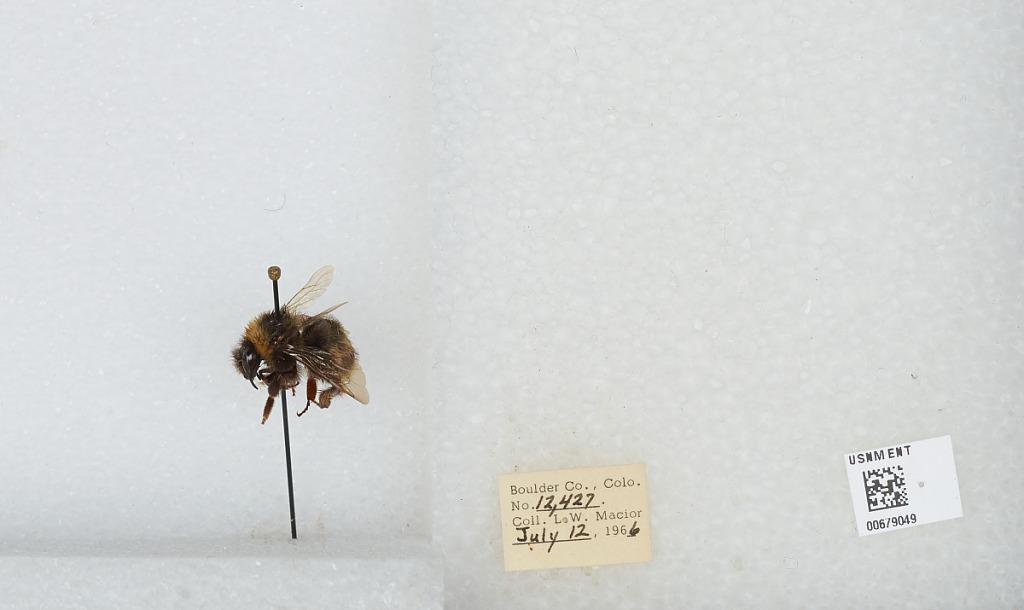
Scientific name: Bombus (Bombus) occidentalis Greene
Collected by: L. Macior
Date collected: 1966-7-12
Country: United States
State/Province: Colorado
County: Boulder
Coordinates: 40.015, -105.27